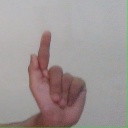
अक्षर: ळ